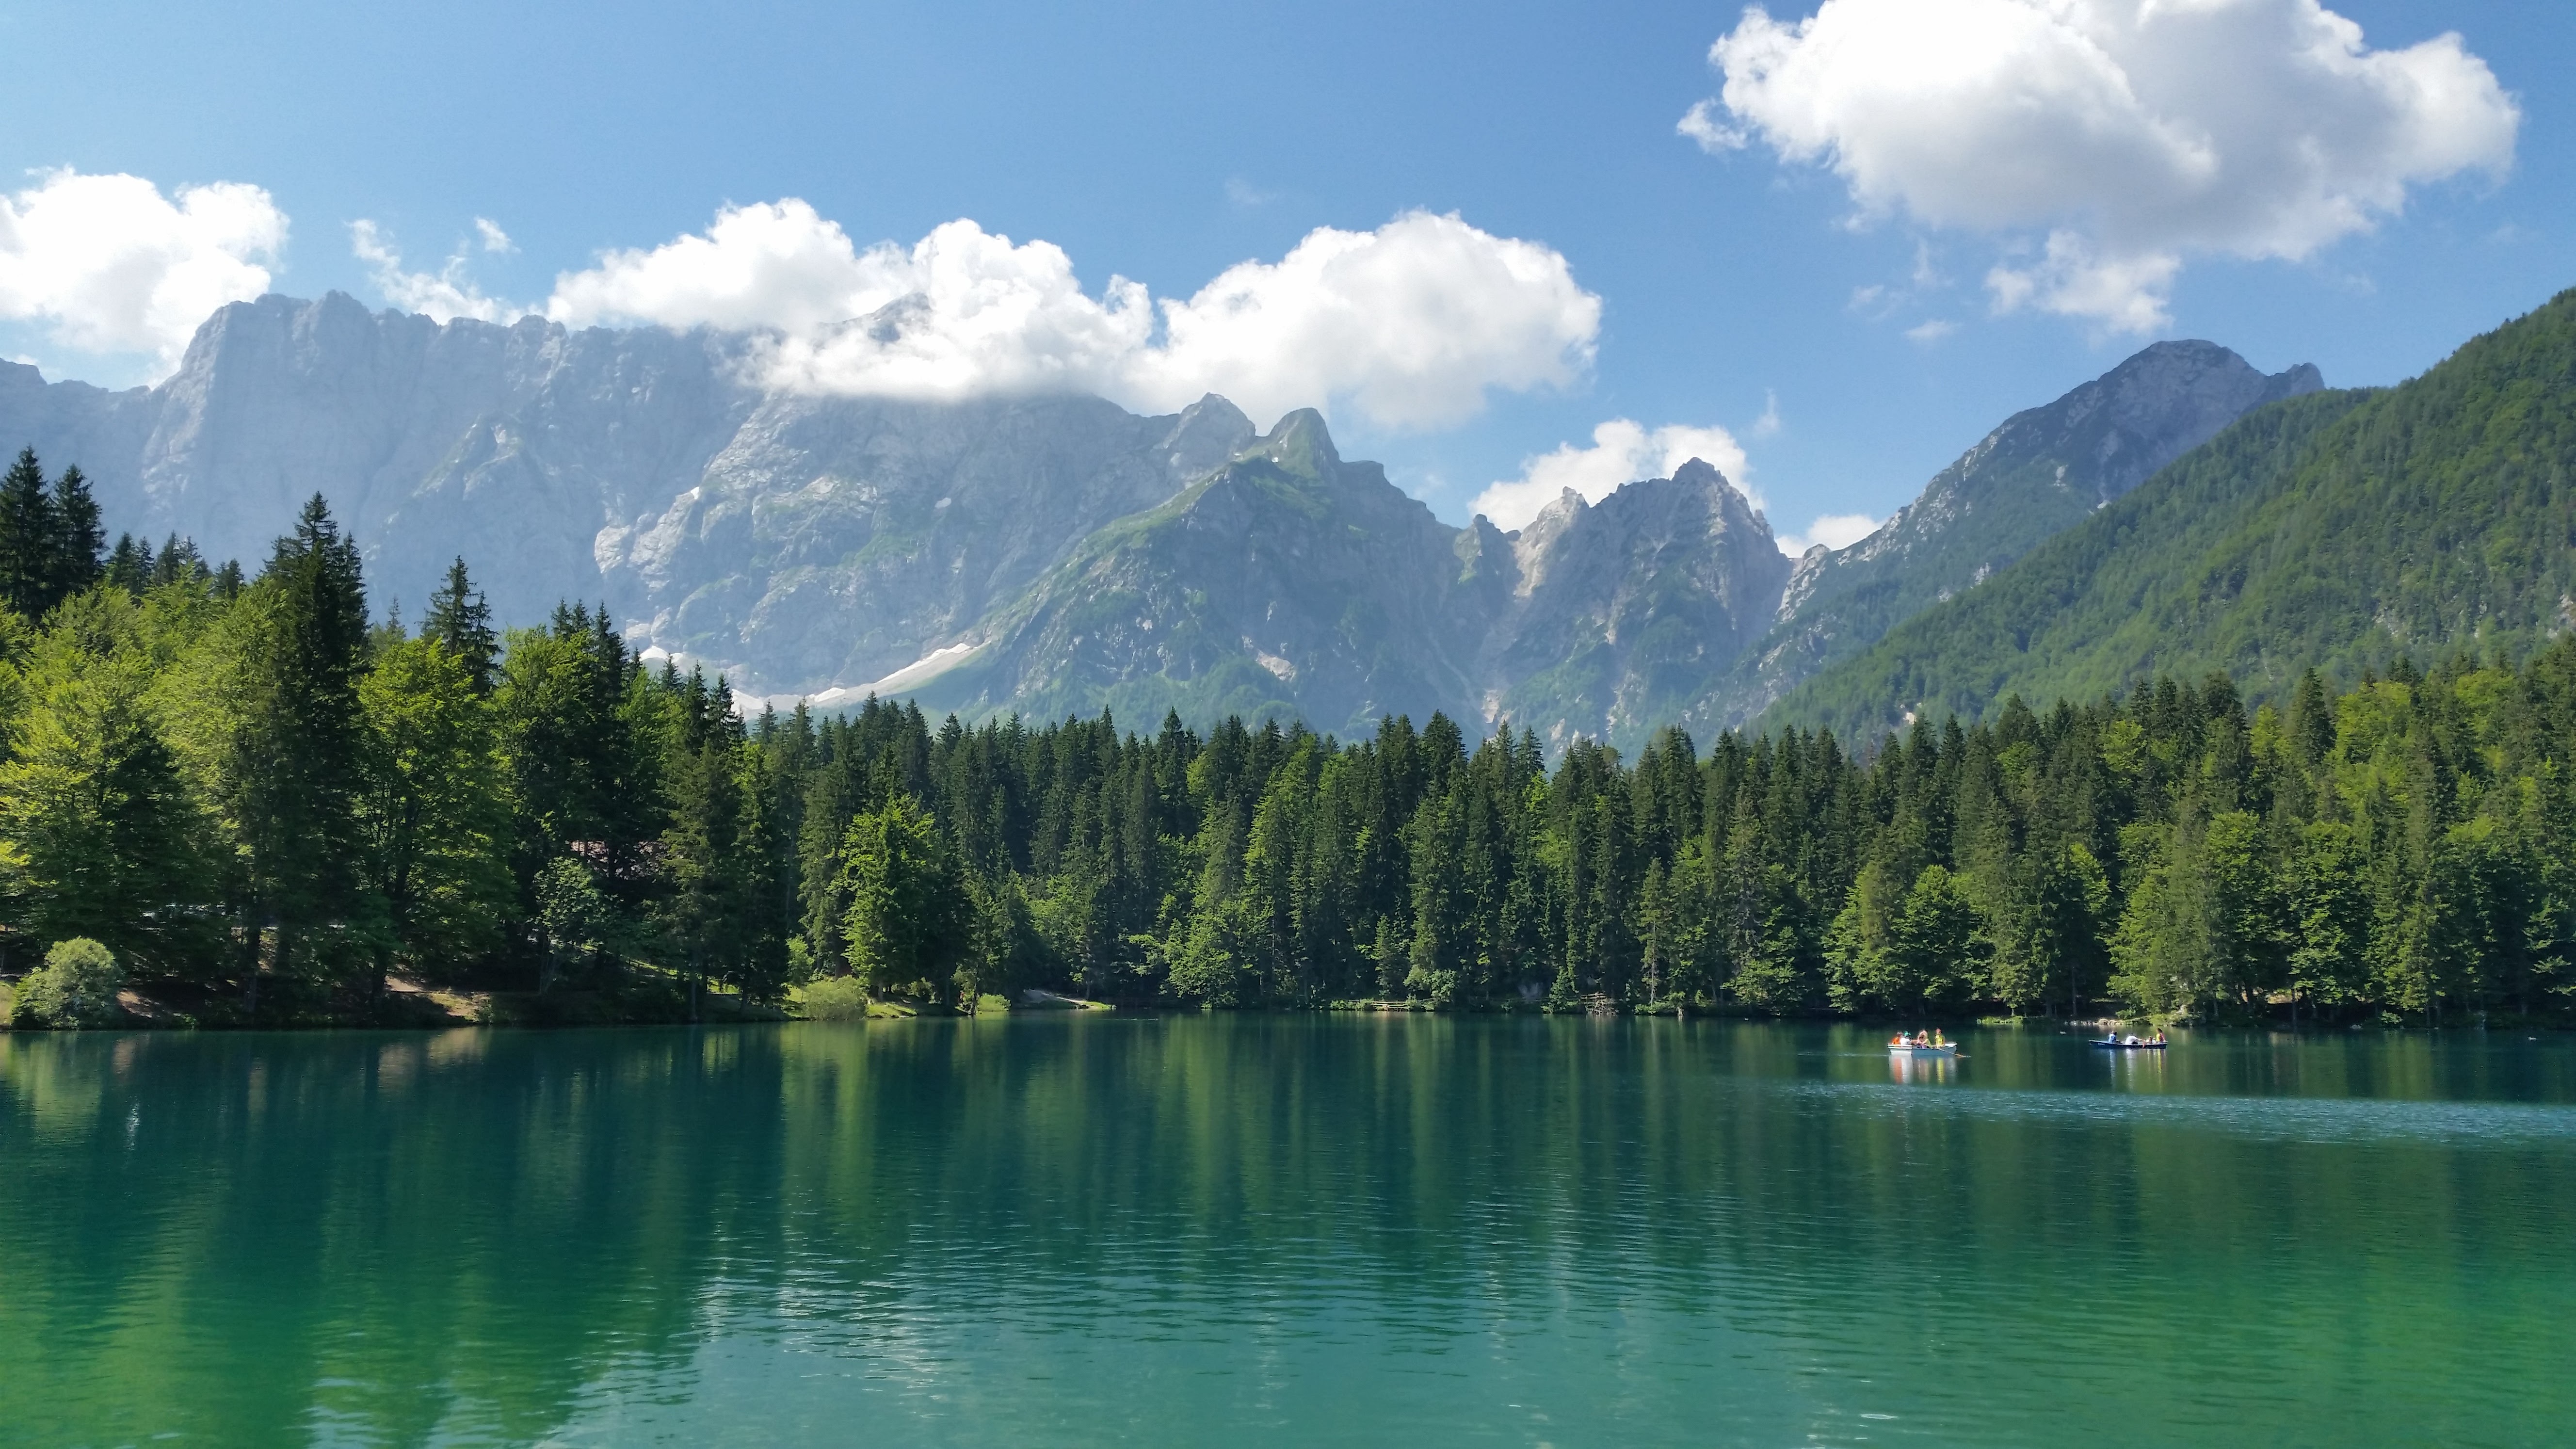
landscape, tree, nature, forest, wilderness, mountain, meadow, lake, valley, mountain range, reflection, italy, alpine, fjord, reservoir, national park, body of water, mountains, alps, loch, tarn, mountainous landforms